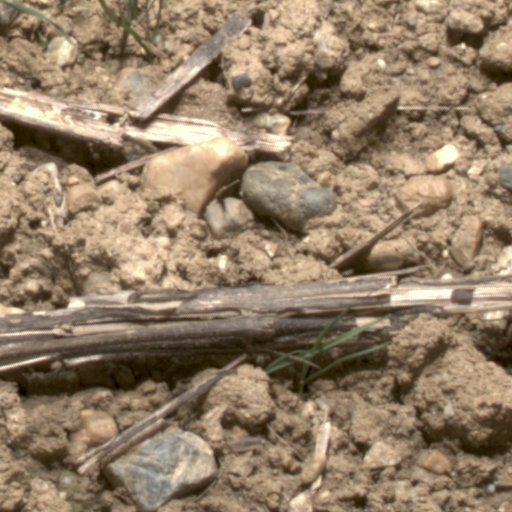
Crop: wheat